Jatiya Press Club

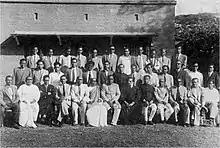
Huseyn Shaheed Suhrawardy, Prime Minister of Pakistan visited the Press Club in 1958

The Jatiya Press Club was founded in 1954 as the East Pakistan Press Club. It was formed to be run by an elected committee guided by its rules and regulations. The Government of East Pakistan rented out a building at 18, Topkhana Road, Segunbagicha at a monthly rent of Tk 100 to be used as the press club headquarters. The building before 1947 was a residential house of Dhaka University and was once residence to physicist Satyendra Nath Bose.